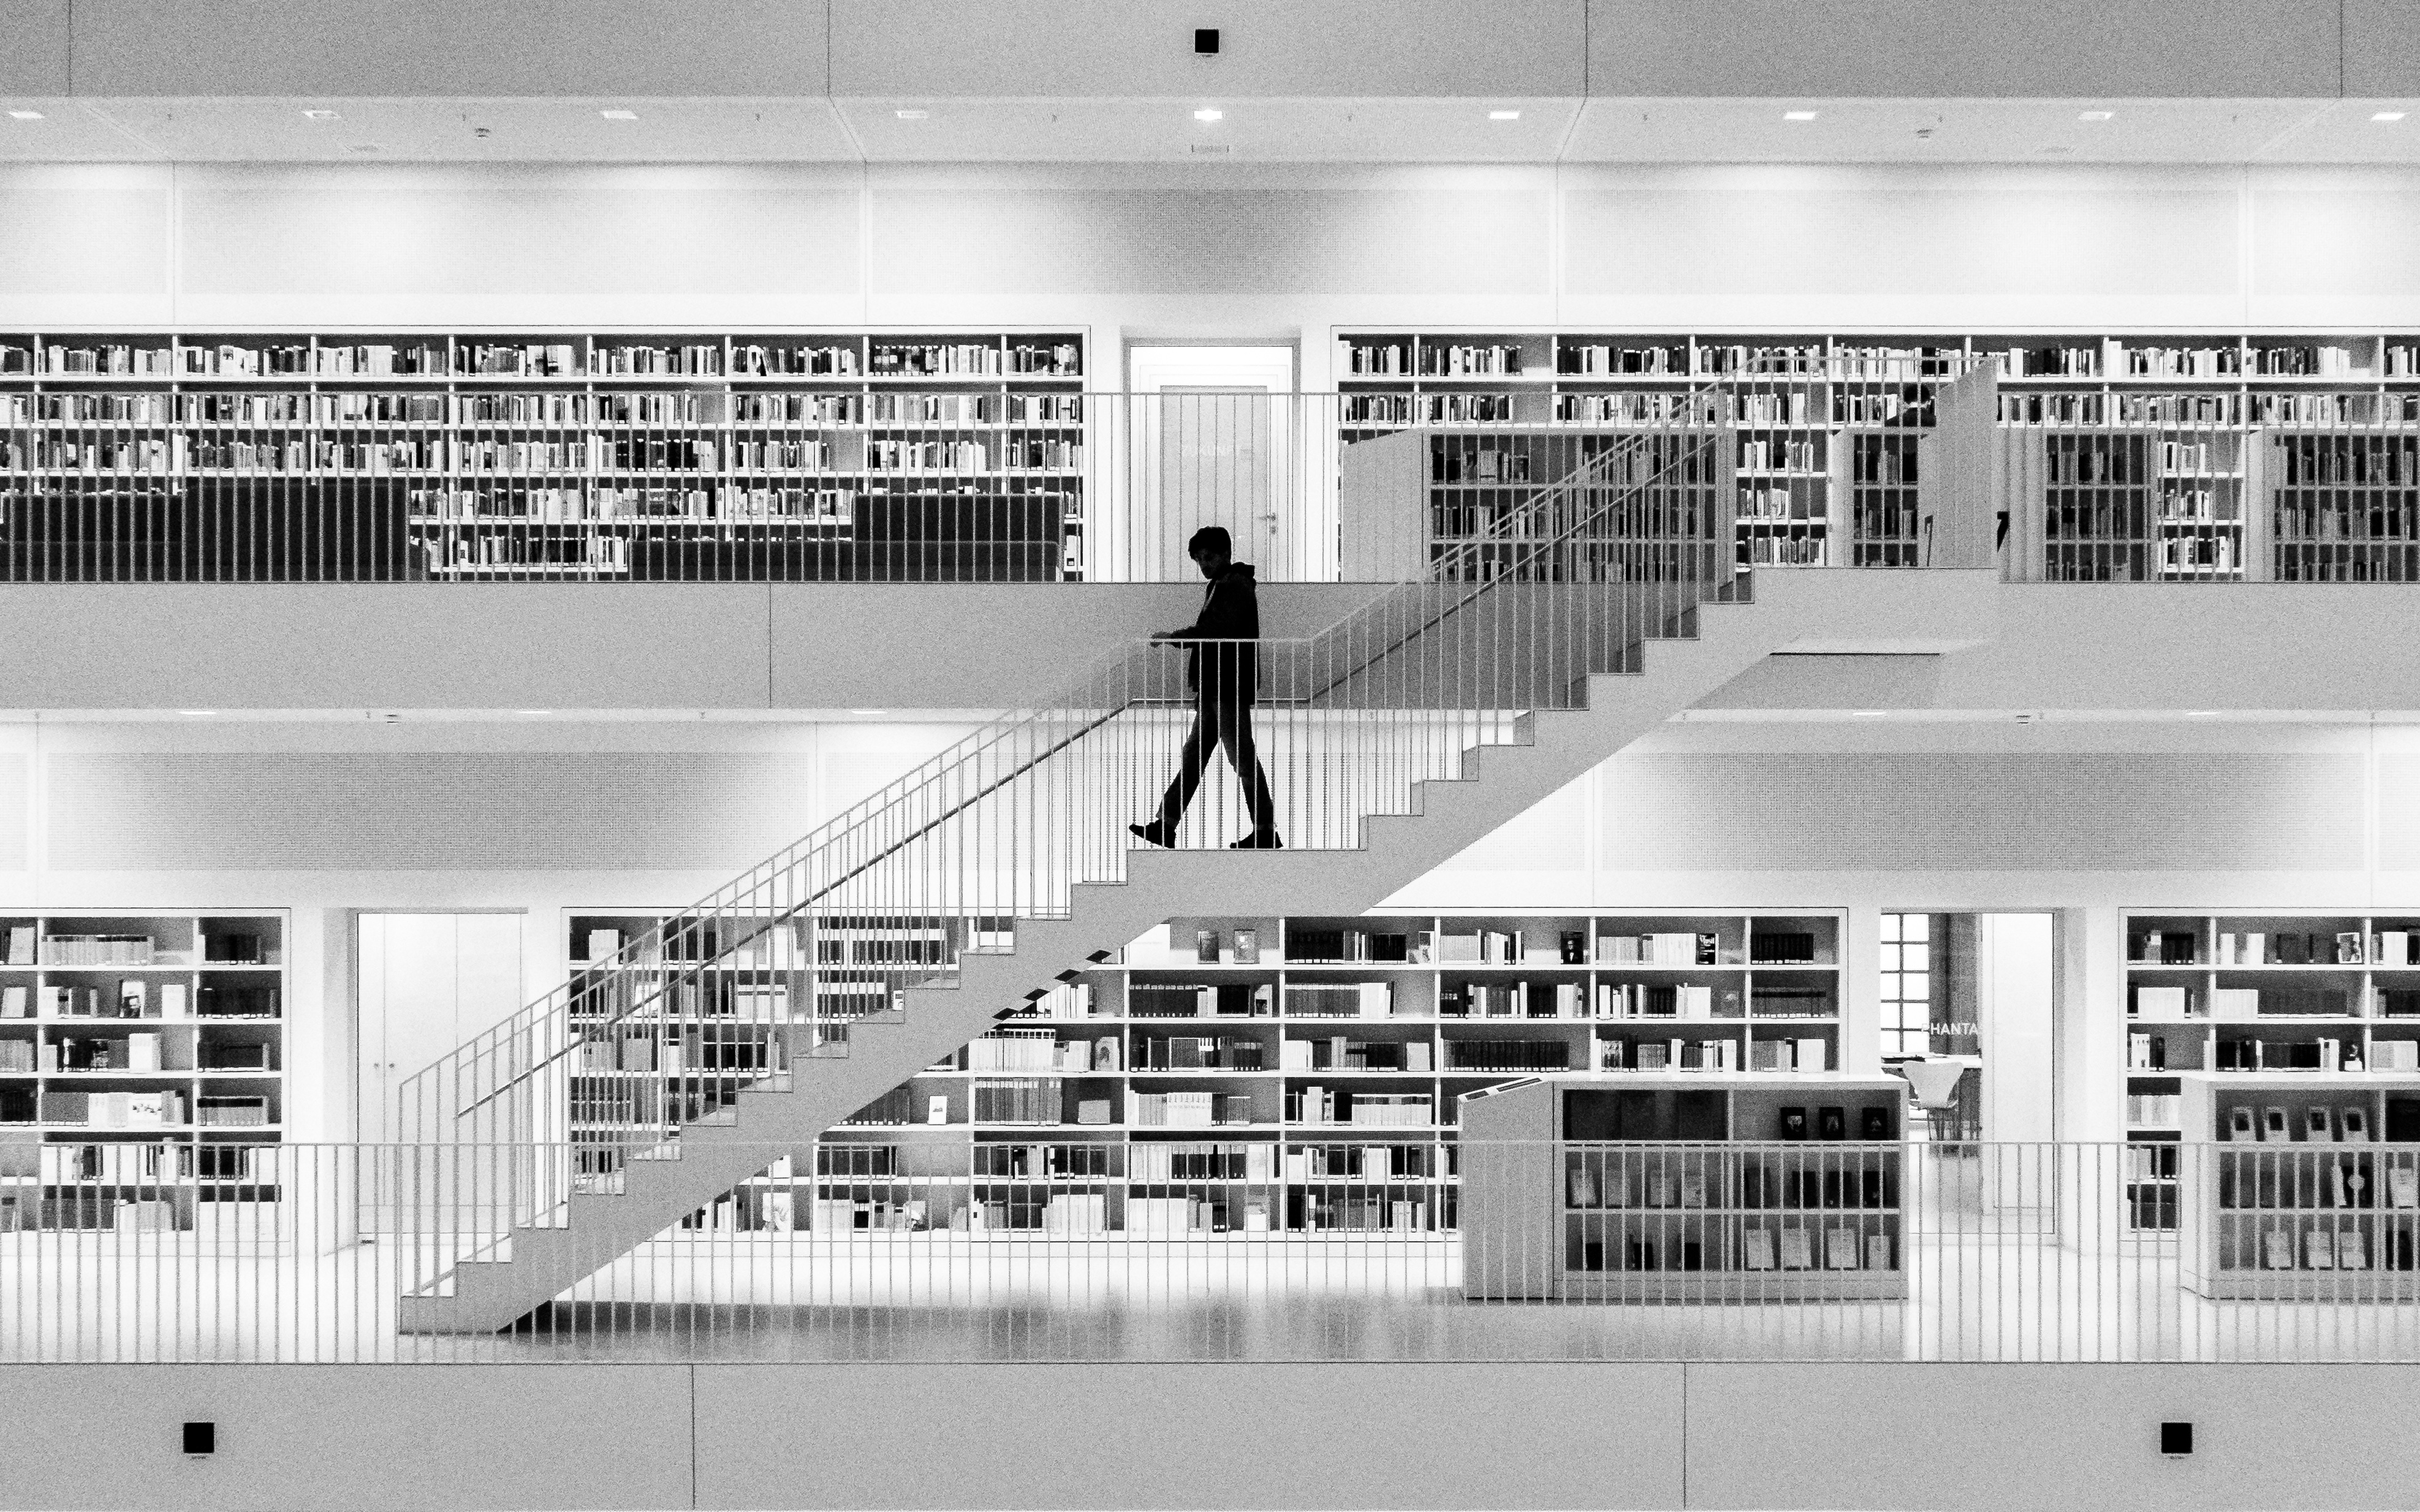
man, silhouette, book, walking, black and white, architecture, people, white, street, city, explore, railing, facade, professional, monochrome, interior design, handrail, streetphotography, flickr, bw, blackandwhite, project, candid, creativecommons, library, design, stairs, symmetry, stadt, germany, deutschland, sw, scene, schwarzweis, balustrade, shape, stuttgart, menschen, unposed, ungestellt, strasenfotografie, architektur, umriss, treppe, buch, bibliothek, mann, 365, 366, erwachsener, project365, projekt, szene, adult, photoaday, pictureaday, project366, streettog, tog, zweisichtde, zweisichtig, querformat, landscapeformat, schattenbild, schattenriss, sonydscrx100ii, sonyrx100ii, flanieren, gehen, schlendern, spazieren, strolling, 1610, stufen, banister, b cherei, gel nder, stadtbibliothek, municipallibrary, monochrome photography, window covering